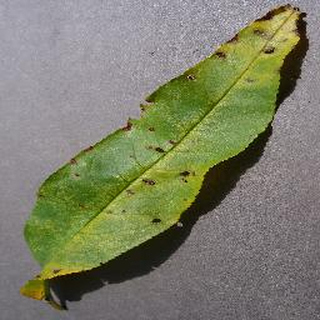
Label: peach_bacterial_spot